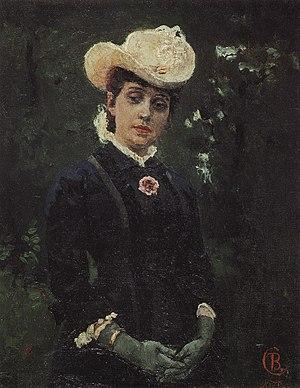
Le Matin de l'exécution des streltsy est un tableau du peintre russe Vassili Sourikov, réalisé en 1881. Il est conservé à la Galerie Tretiakov à Moscou sous le nᵒ 775. Les dimensions de la toile sont de 218 × 379 cm. Le thème de l'œuvre est lié aux évènements historiques de la fin du XVIIᵉ siècle, la répression par Pierre Iᵉʳ le Grand de la révolte des streltsy et l'exécution des rebelles en 1698.